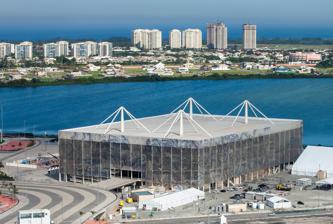
Building: Olympic Aquatics Stadium
Country: Brazil
Year built: 2016
Swimming center in Rio de Janeiro, Brazil This article is about the venue for swimming, synchronised swimming and water polo at the 2016 Summer Olympics. For venues for aquatics in previous Olympic games, see List of Olympic venues in swimming . Olympic Aquatics Stadium Exterior view of the stadium in May 2016 Location Barra Olympic Park , Rio de Janeiro , Brazil Coordinates 22°58′51″S 43°23′42″W / 22.980746°S 43.394918°W / -22.980746; -43.394918 Capacity 14,997 Construction Broke ground Q2 2014 Opened April 8, 2016 ; 8 years ago ( 2016-04-08 ) Construction cost $ 38 million The Olympic Aquatics Stadium ( Portuguese : Estádio Aquático Olímpico ) was a temporary aquatics center in the Barra Olympic Park in Rio de Janeiro . The venue hosted the swimming events, Synchronized swimming finals and water polo finals at the 2016 Summer Olympics , and the para-swimming events for the 2016 Summer Paralympics . Structure The center was designed as a temporary structure, a form of nomadic architecture similar to the Future Arena , which hosted handball . After completion of the two Games, it was dismantled and its parts were used in the construction of two new, different facilities. The exterior of the building featured art by Brazilian artist Adriana Varejão . The aquatics centre was intended to be adapted into community facilities in Madureira Park and the Campo Grande area. But these plans wound up cancelled by new mayor Marcelo Crivella . In February 2017, a reporter commented that the aquatics centre had become a white elephant , abandoned and left to crumble, less than a year after the games. That same month, the Brazilian Army dismantled the pools. One was taken to a fitness center in Urca , out of a donation by Crivella, and was later returned. Of the five pools bought for the Olympics, the two used in the Aquatics Stadium and still owned by the city of Rio were by 2021 being held in the Future Arena , which was also supposed to be dismantled after the Games, and the Olympic Golf Course . Returning mayor Eduardo Paes announced he would donate one to the city of Maricá . The three others, used in both the Parque dos Atletas and the Maria Lenk Aquatics Centre , were owned by the Brazilian Air Force and donated to a base in Guaratinguetá , the city of Salvador to create the Swimming Olympic Centre of Bahia , inaugurated in 2018, and the city of Manaus for an Olympic Centre, with the pool itself being reinaugurated in 2022. In 2022, parts of the Aquatics Stadium structure were donated to Bangu Atlético Clube , which expected to use them reforming their stadium , and to a samba school in the neighborhood of Lins de Vasconcelos . In 2024, the stadium was officially fully dismantled and its pools were donated to various projects around Rio. References